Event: Nepal Earthquake
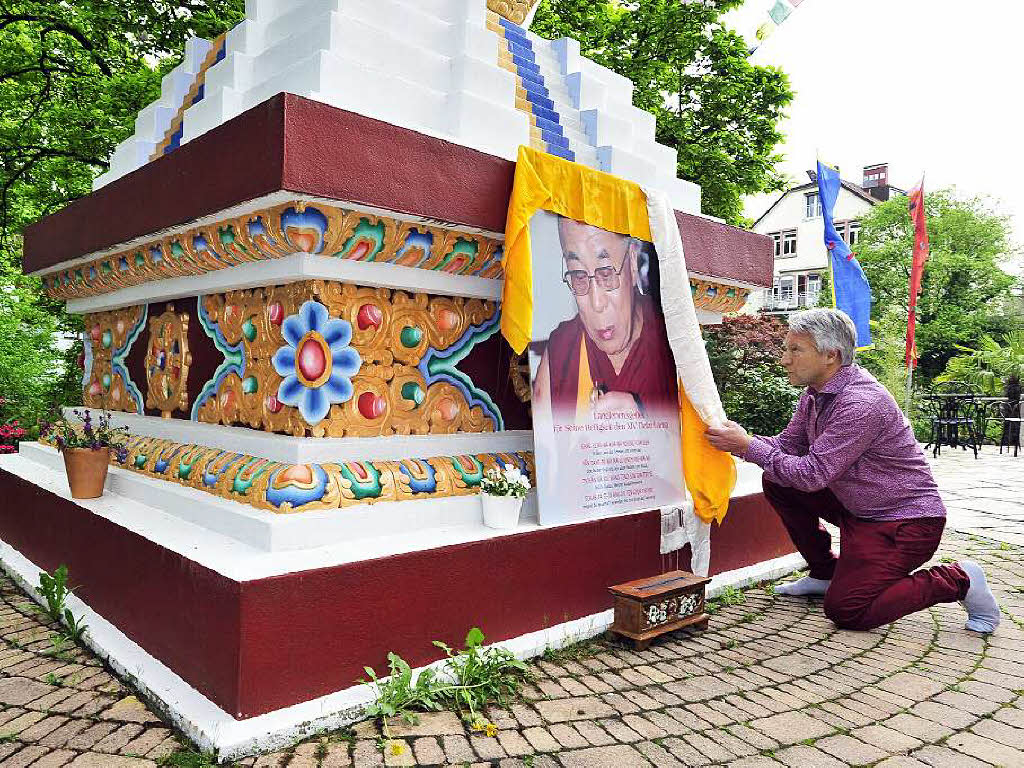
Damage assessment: no_damage